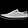
Label: Sneaker